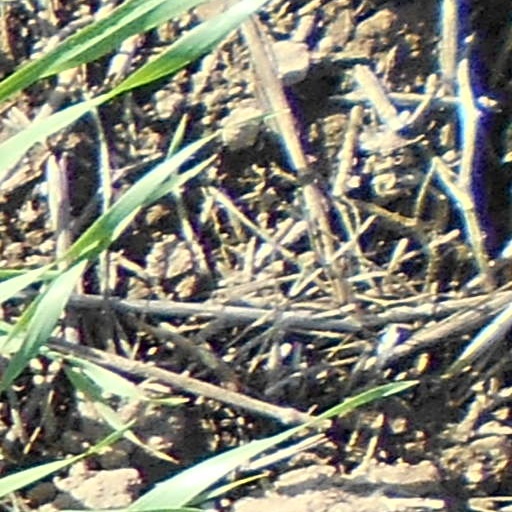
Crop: wheat